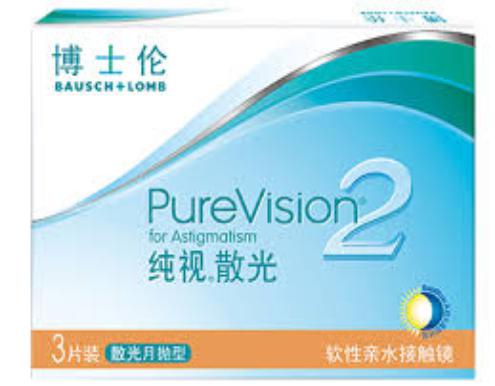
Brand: bauschlomb-1
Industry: Medical